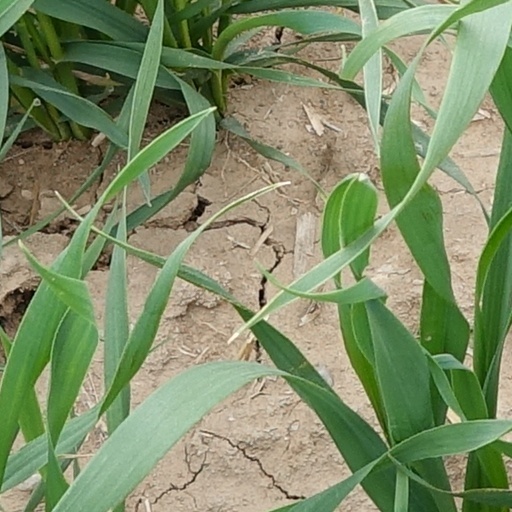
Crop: wheat